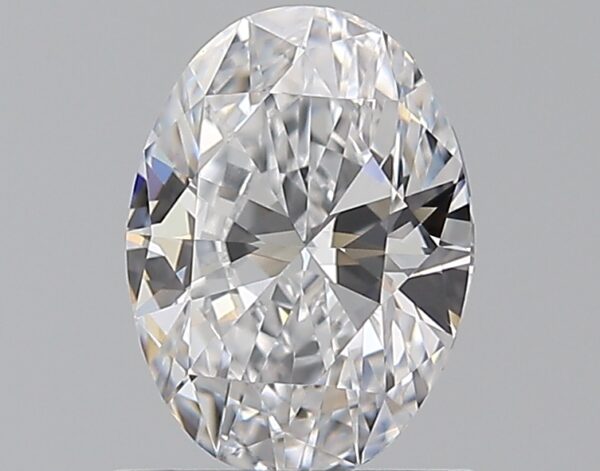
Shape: oval
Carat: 1
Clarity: VVS1
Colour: D
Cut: EX
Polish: EX
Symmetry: VG
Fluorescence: N
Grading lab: GIA
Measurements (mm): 7.69 x 5.65 x 3.44